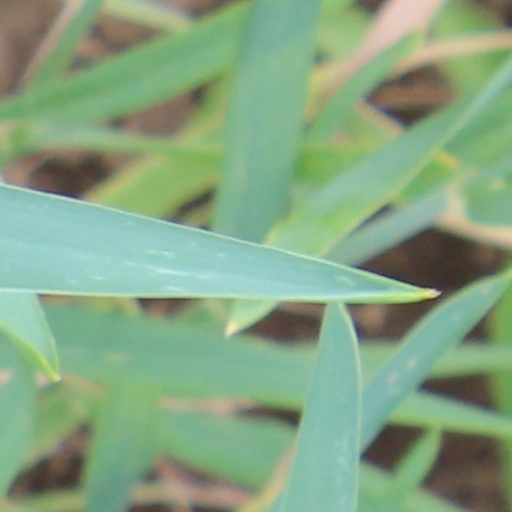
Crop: wheat